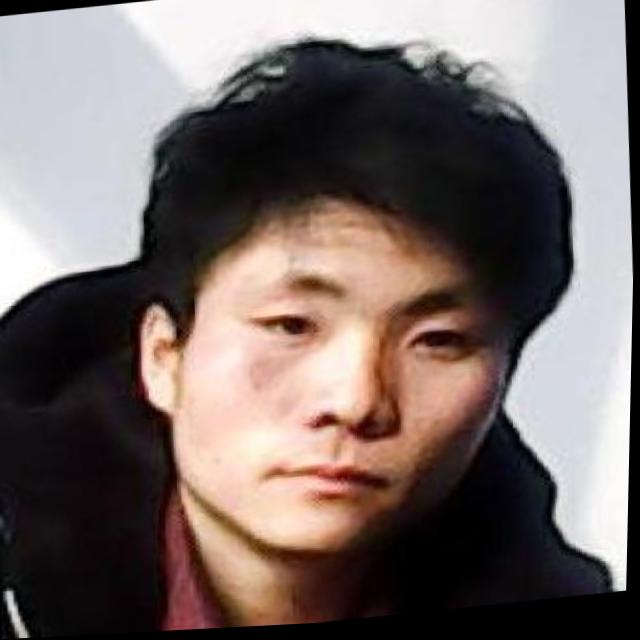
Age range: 21-44